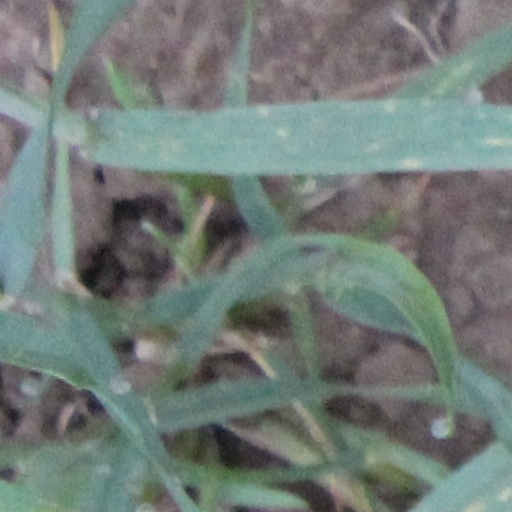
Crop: wheat